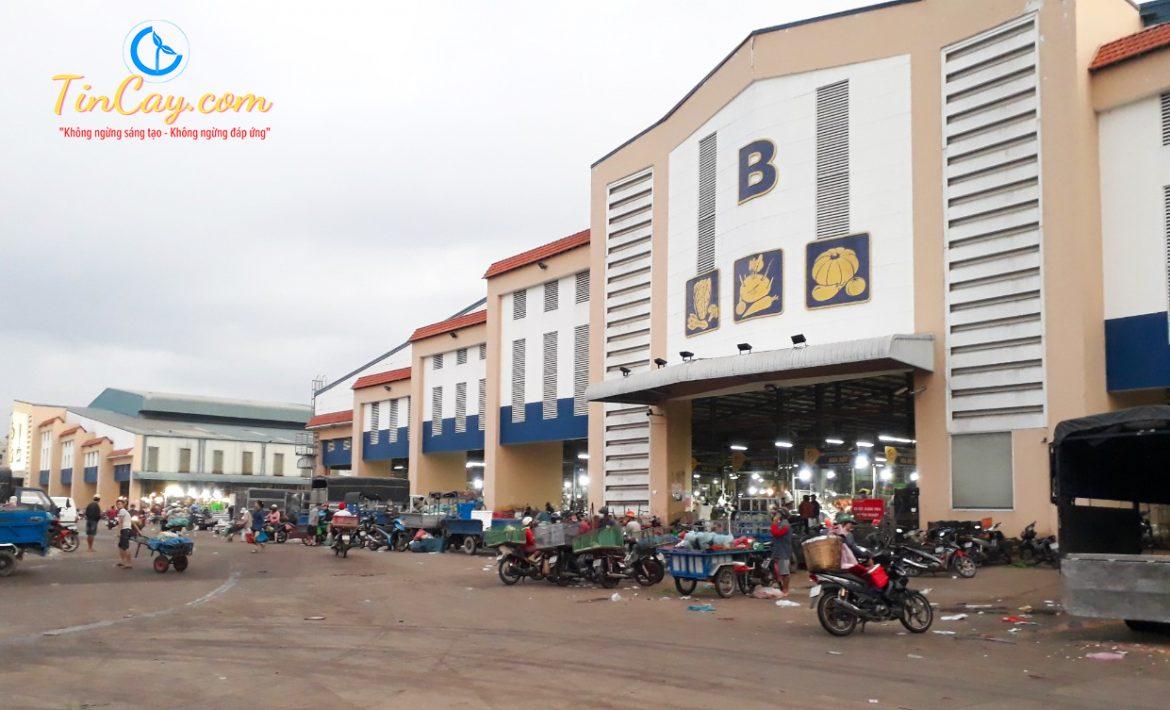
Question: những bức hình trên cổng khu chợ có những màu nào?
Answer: những bức hình có màu cam và tím